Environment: real
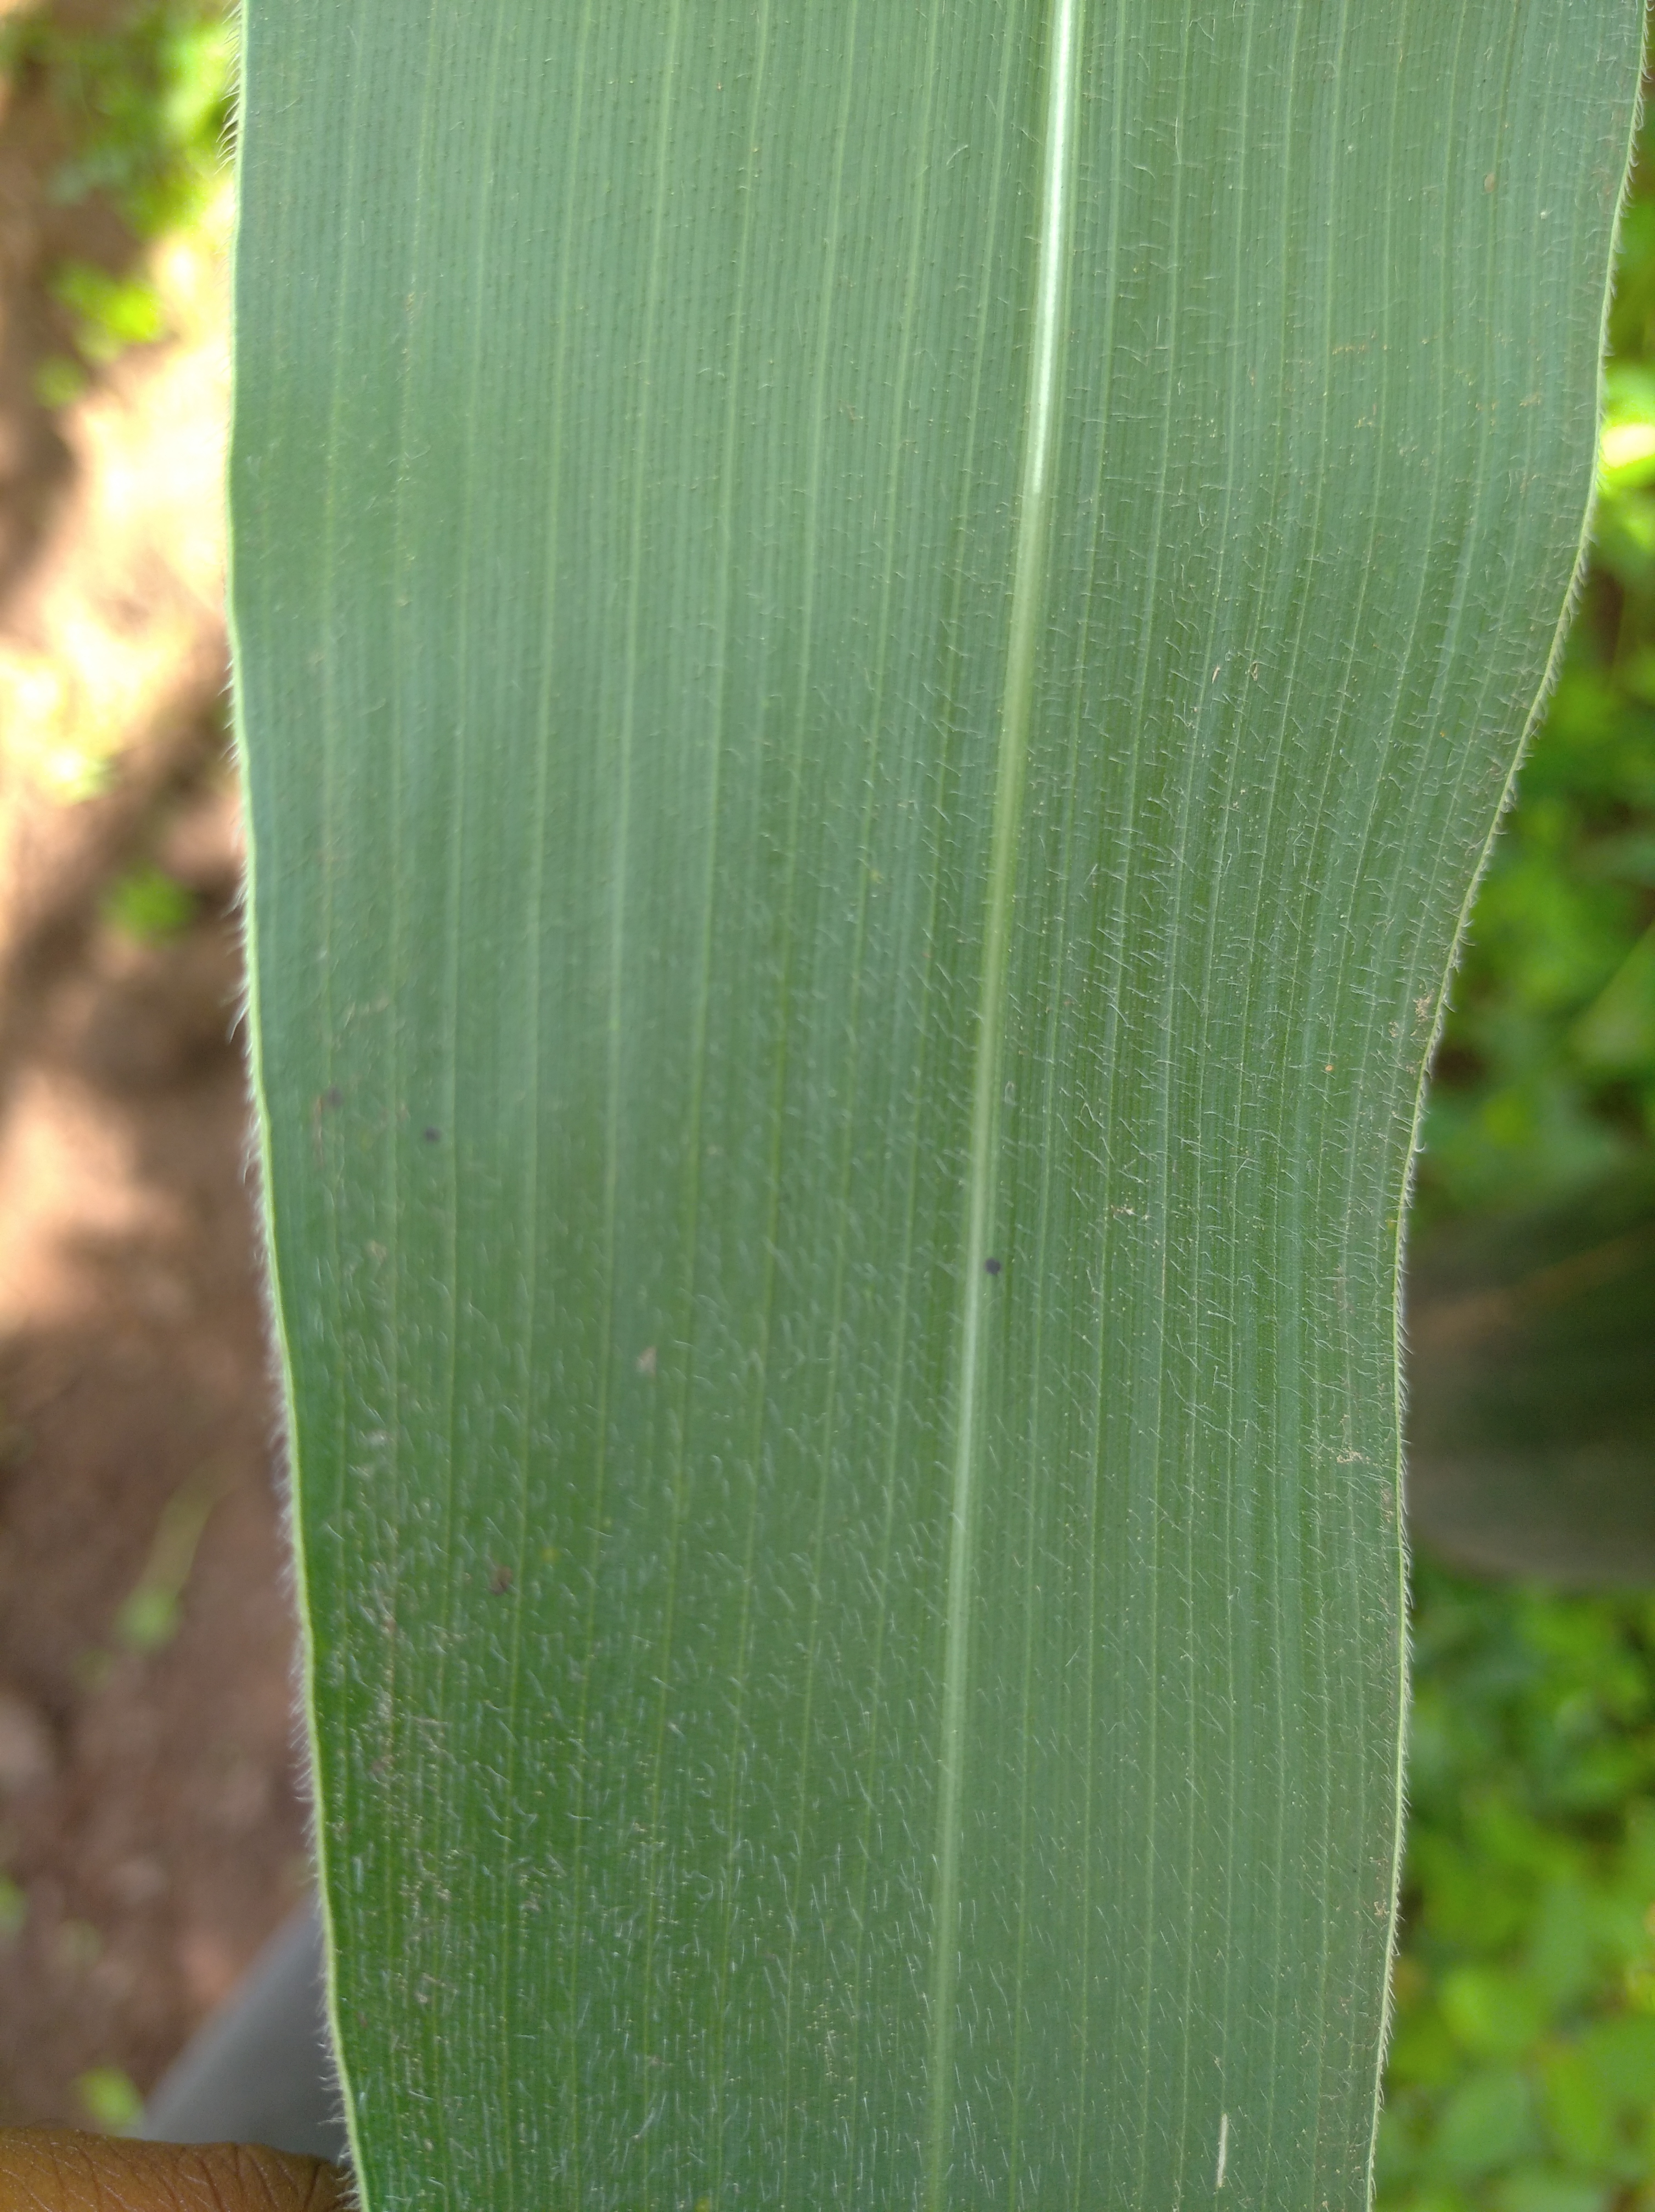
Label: healthy